History of Bengal

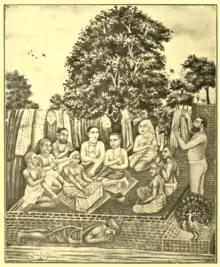
A Hindu revival movement led by Chaitanya Mahaprabhu emerged during the Hussain Shahi dynasty.

The Chandra dynasty ruled southeastern Bengal and Arakan between the 10t CE. The dynasty was powerful enough to withstand the Pala Empire to the northwest. The Chandra kingdom covered the Harikela region, which was known as the Kingdom of Ruhmi to Arab traders. The dynasty's realm was a bridge between India and Southeast Asia. During this period, the port of Chittagong developed banking and shipping industries. The last ruler of the Chandra Dynasty, Govindachandra, was defeated by the south Indian Emperor Rajendra Chola I of the maritime Chola dynasty in the 11th century.